Keble College, Oxford

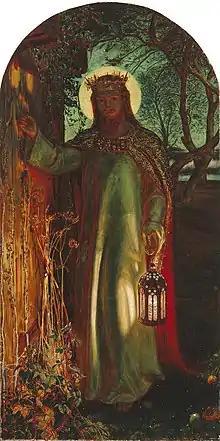
"The Light of the World" (later version)

The college publishes a termly magazine called "The Brick" which is sent to Keble alumni to update them on college life. Students used to publish an irreverent spoof version on the last Friday of each term, also named "The Brick", recording college gossip but this version has not been published since Hilary 2006. The college has since seen the release of a student publication calling itself "The Breezeblock", containing both college gossip and a satirical take on college life.